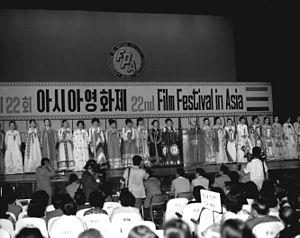
L'Asia-Pacific Film Festival est un festival de cinéma organisé depuis 1954 par l'« Association des Producteurs de Cinéma d'Asie du Sud-Est », fondée en 1953 par Masaichi Nagata et Run Run Shaw.